Liberal arts college

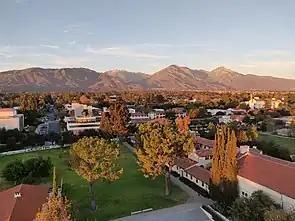
Pomona College in Claremont, California

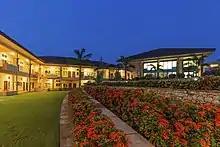
Ashesi University in Accra, Ghana

A liberal arts college or liberal arts institution of higher education is a college with an emphasis on undergraduate study in the liberal arts of humanities and science. Such colleges aim to impart a broad general knowledge and develop general intellectual capacities, in contrast to a professional or vocational curriculum. Students in a liberal arts college generally major in a particular discipline while receiving exposure to a wide range of academic subjects, including general sciences as well as the traditional humanities subjects taught as liberal arts. Although it draws on European antecedents, the liberal arts college is strongly associated with American higher education, and most liberal arts colleges around the world draw explicitly on the American model.